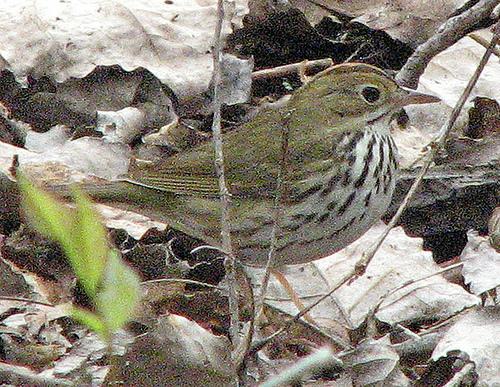
A photo of a ovenbird